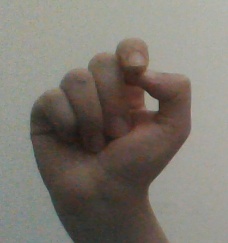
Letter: fa